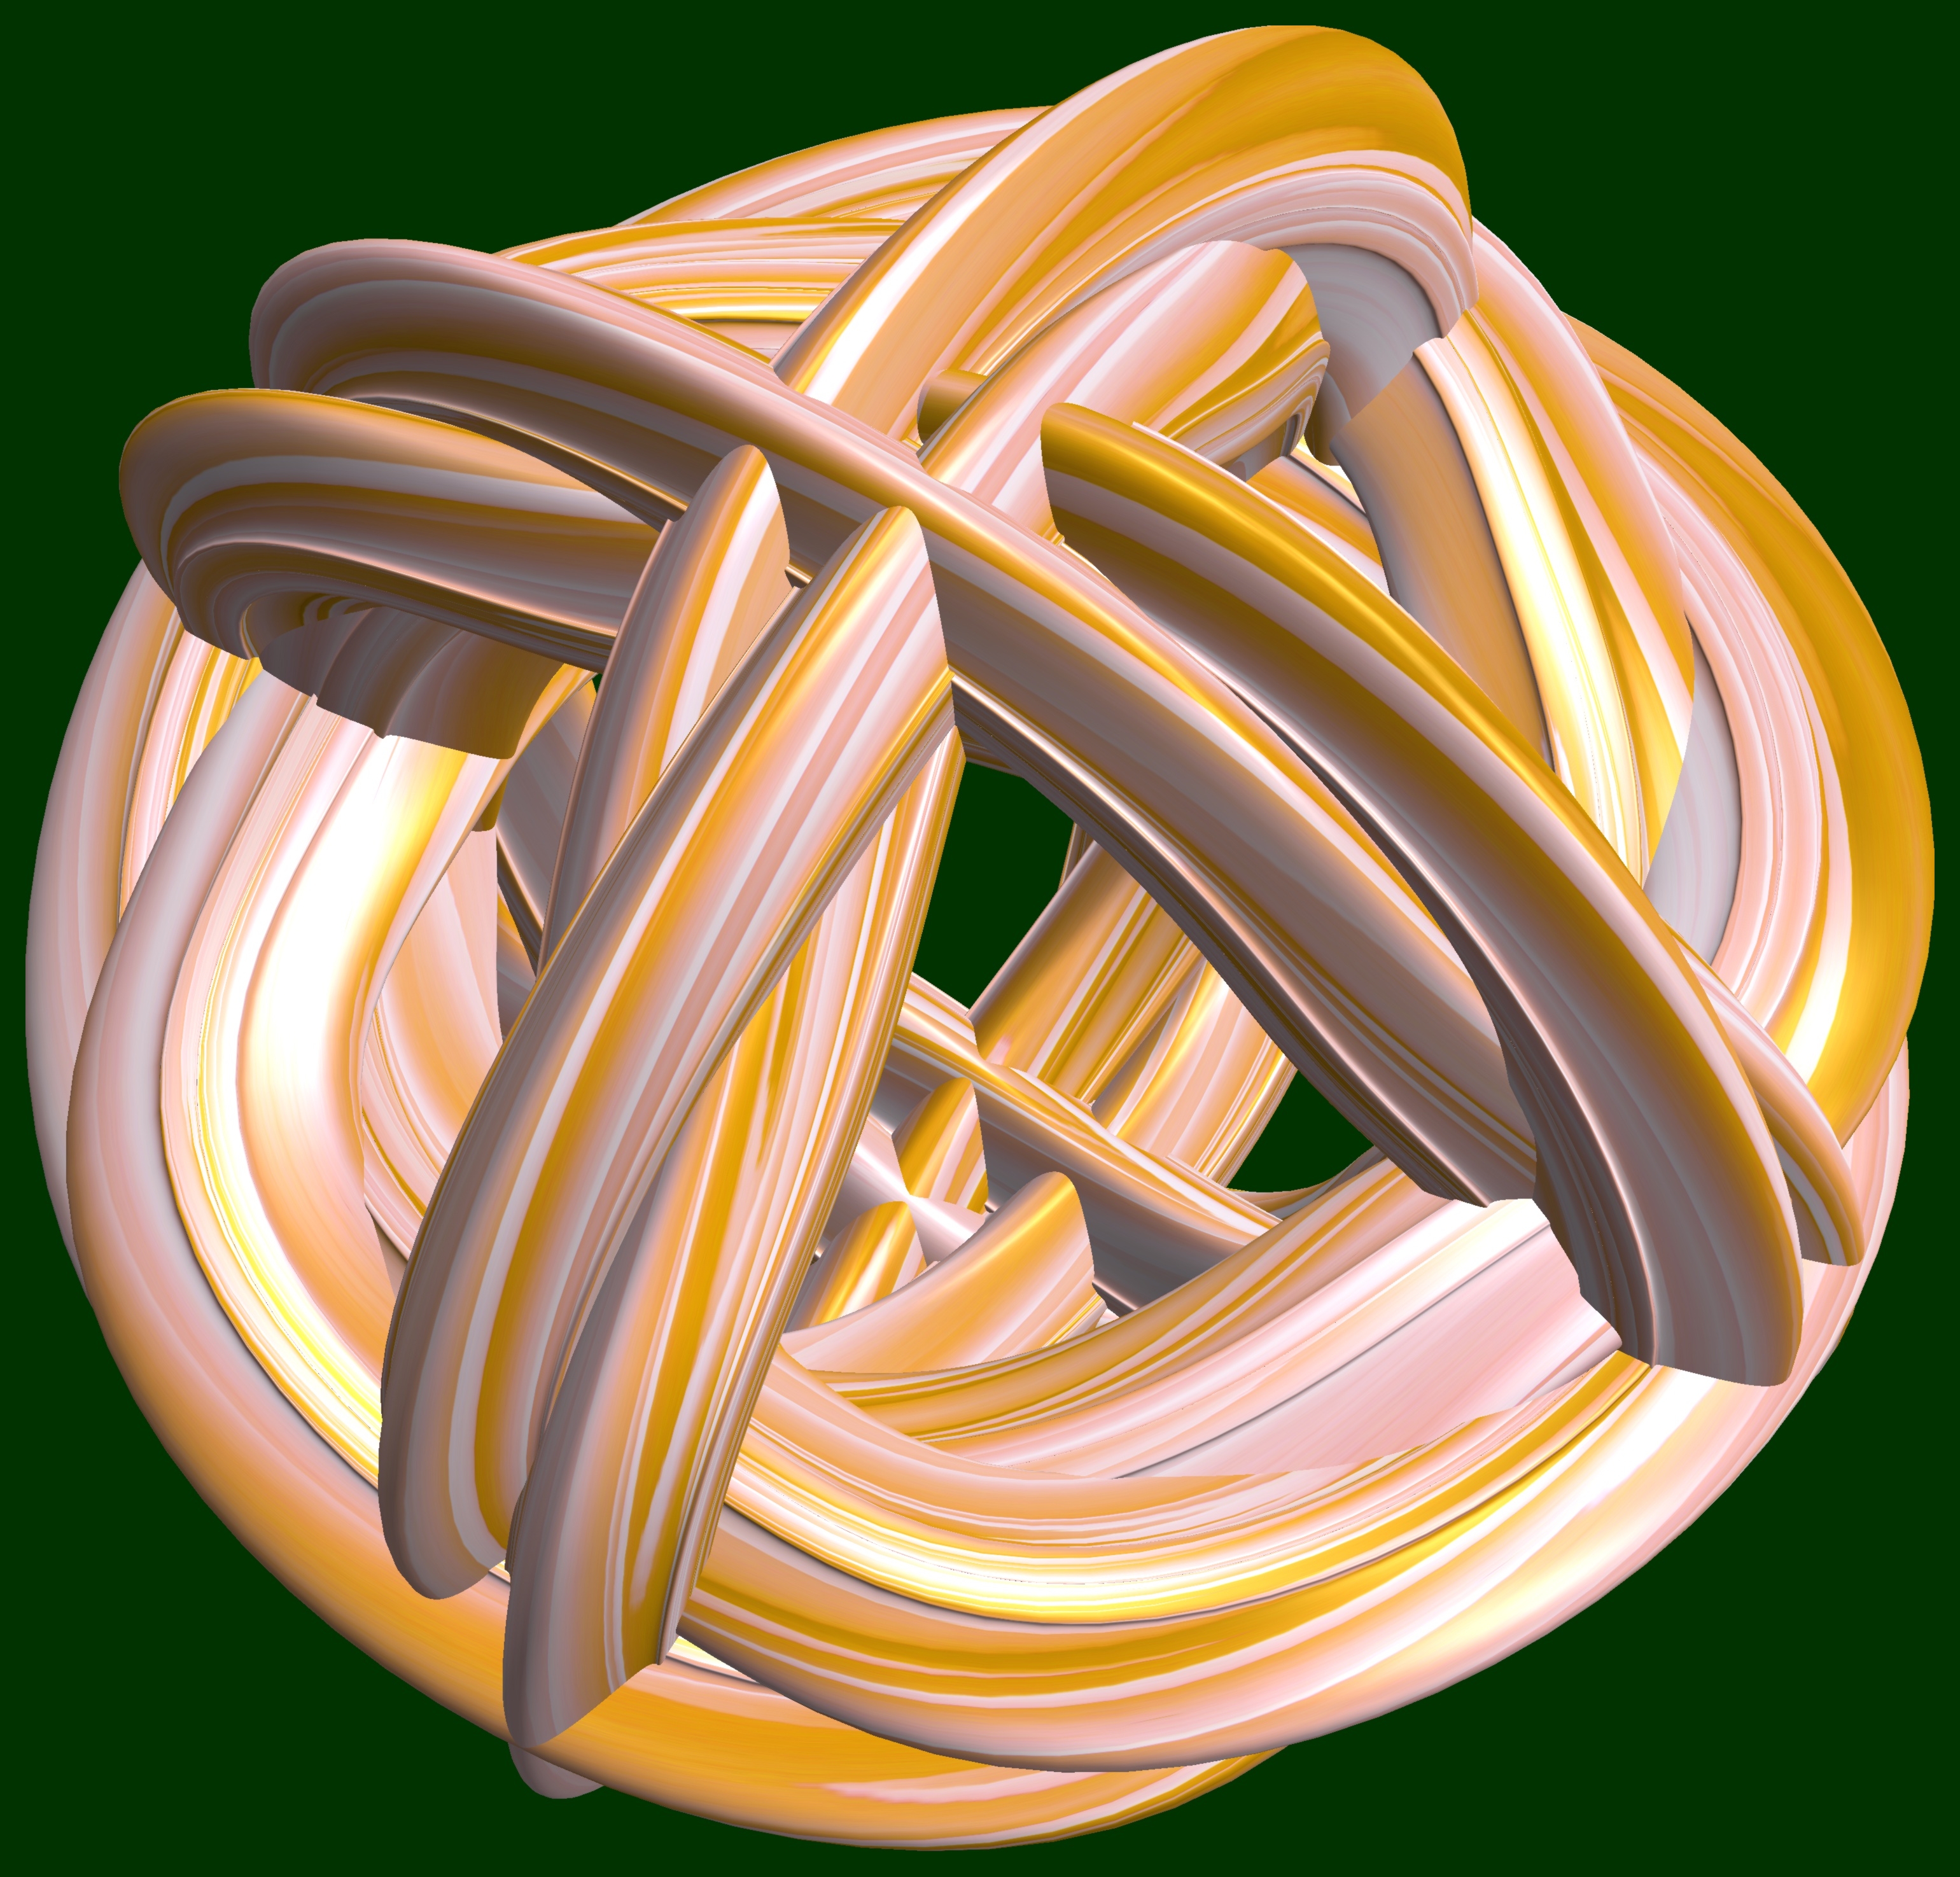
abstract, structure, wheel, texture, spiral, pattern, geometry, lighting, circle, jewellery, sculpture, cool image, illustration, design, symmetry, 3d, graphic, shape, knot, torus, mathematica, cg, parametricplot3d, code, program, algorithm, mapping, geometricsculpture, man made object, fashion accessory